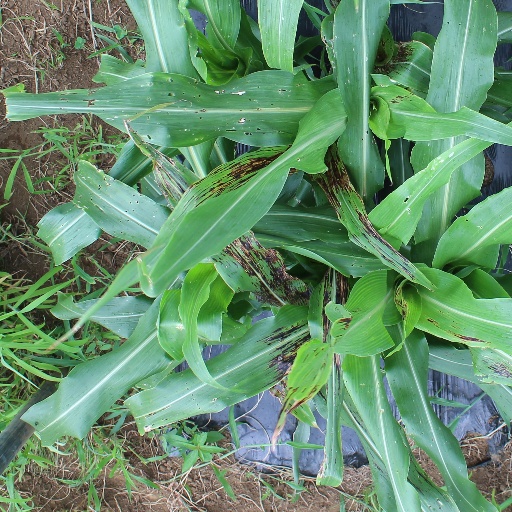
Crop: sorghum